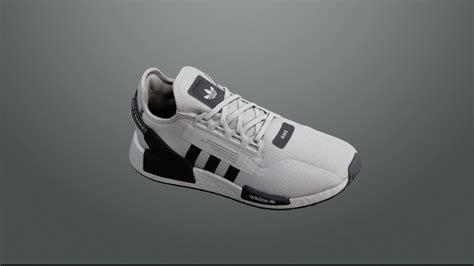
Brand: Adidas
Model: NMD R1 V2